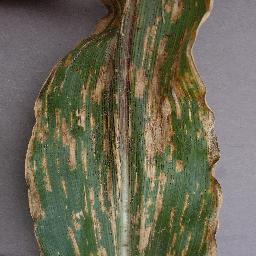
Label: Corn_(Maize)___Gray_Leaf_Spot_(Cercospora)